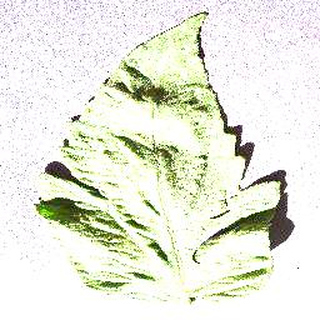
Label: healthy_tomato